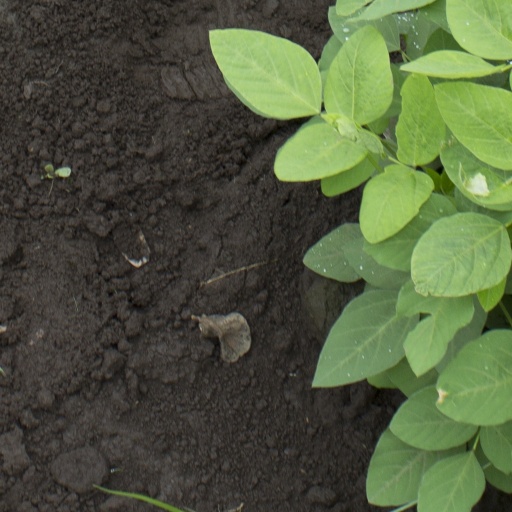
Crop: soybean